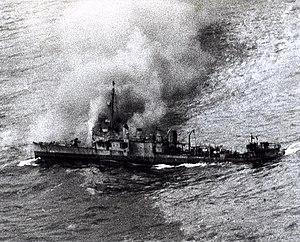
L'USS Borie (DD-215) était un destroyer de classe Clemson en service dans l'United States Navy pendant la Seconde Guerre mondiale. Il fut le premier navire baptisé sous le nom de Adolph E. Borie, un secrétaire à la Marine des États-Unis décédé en 1880.
L'Unterseeboot 405 ou U-405 est un sous-marin allemand de type VIIC utilisé par la Kriegsmarine pendant la Seconde Guerre mondiale.